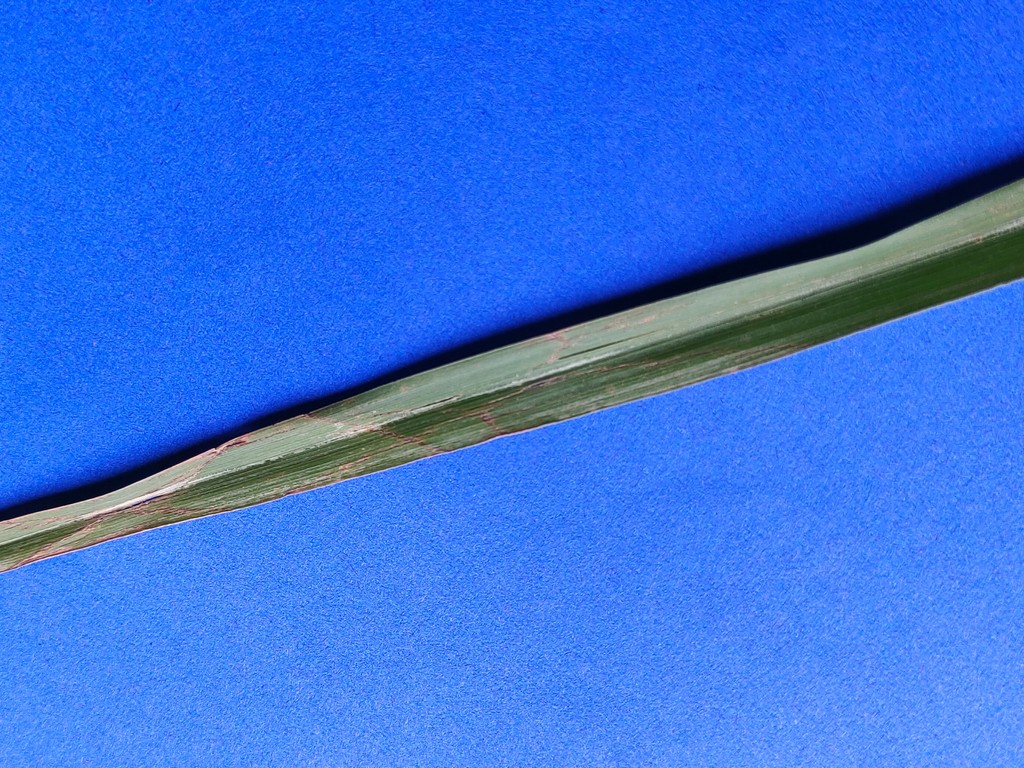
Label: Unhealthy